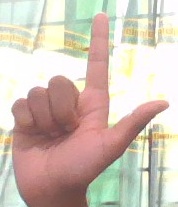
ASL sign: L